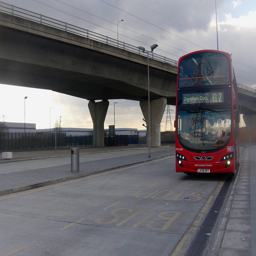
A red double deck bus is near an overpass and street lights.
A street scene with a double decker bus on the road.
A red double decker bus traveling under a bridge down a highway.
a double decker bus driving down an empty road
A bus that is driving on the side of the road.